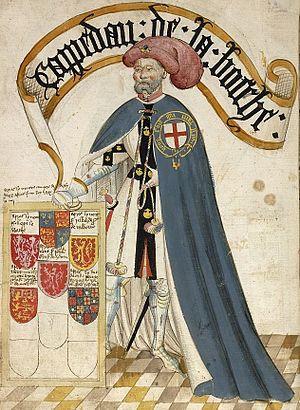
Johan III de Grailly ou Joan de Buch en occitan, captal de Buch de 1347 à 1376, est l'un des principaux capitaines de la guerre de Cent Ans.